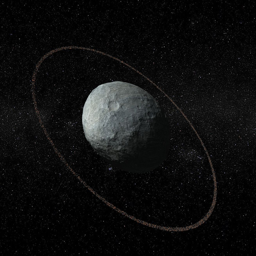
astronomers discover a ring around astronomical discovery